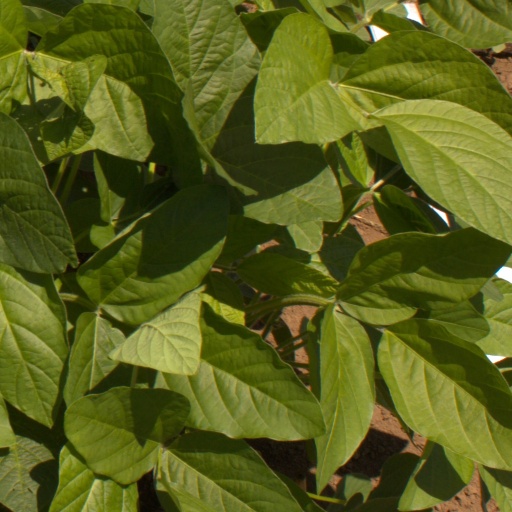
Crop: soybean